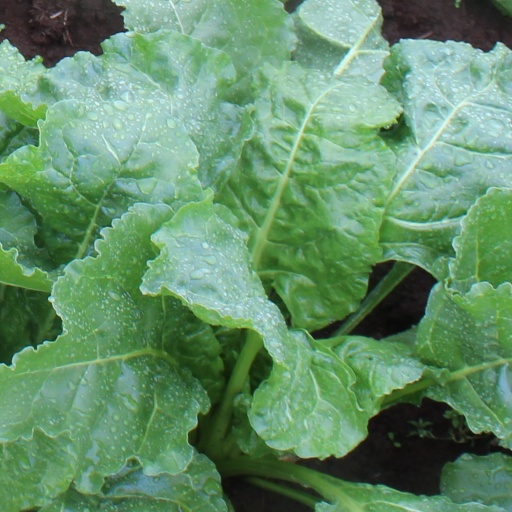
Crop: sugar beet